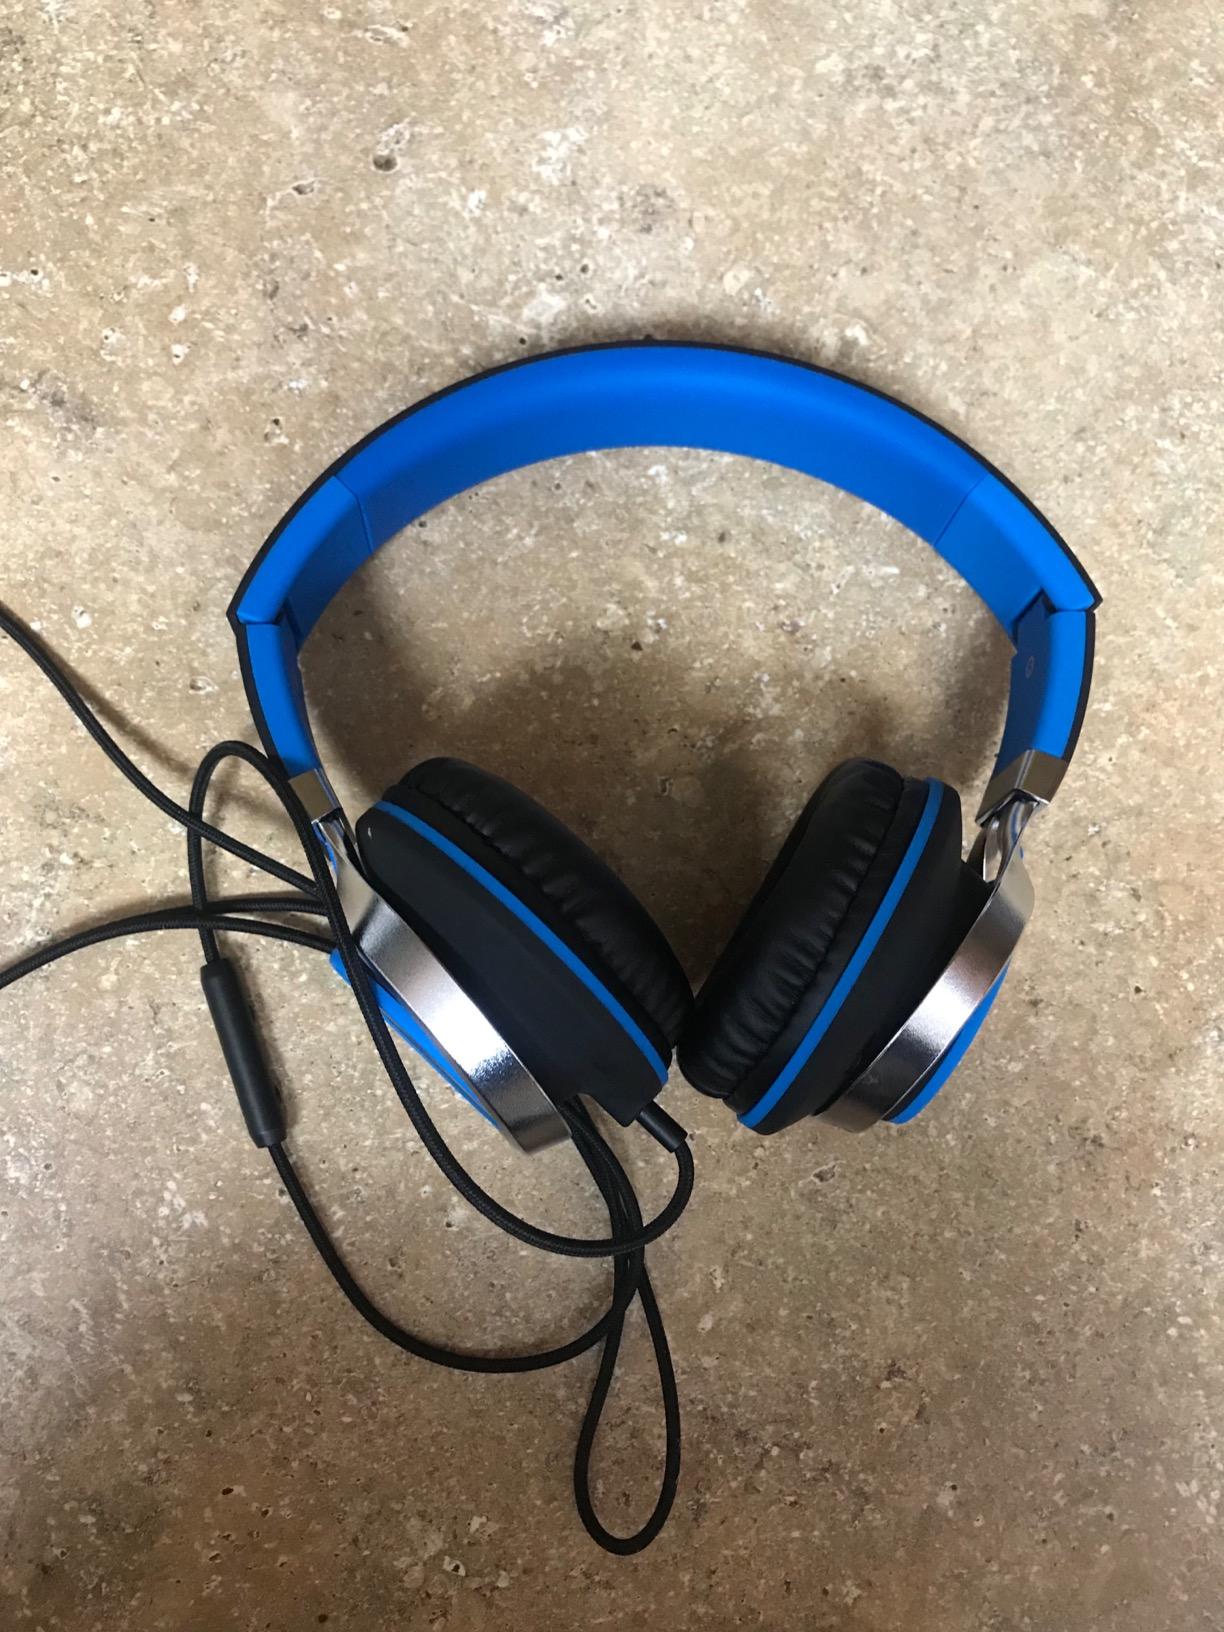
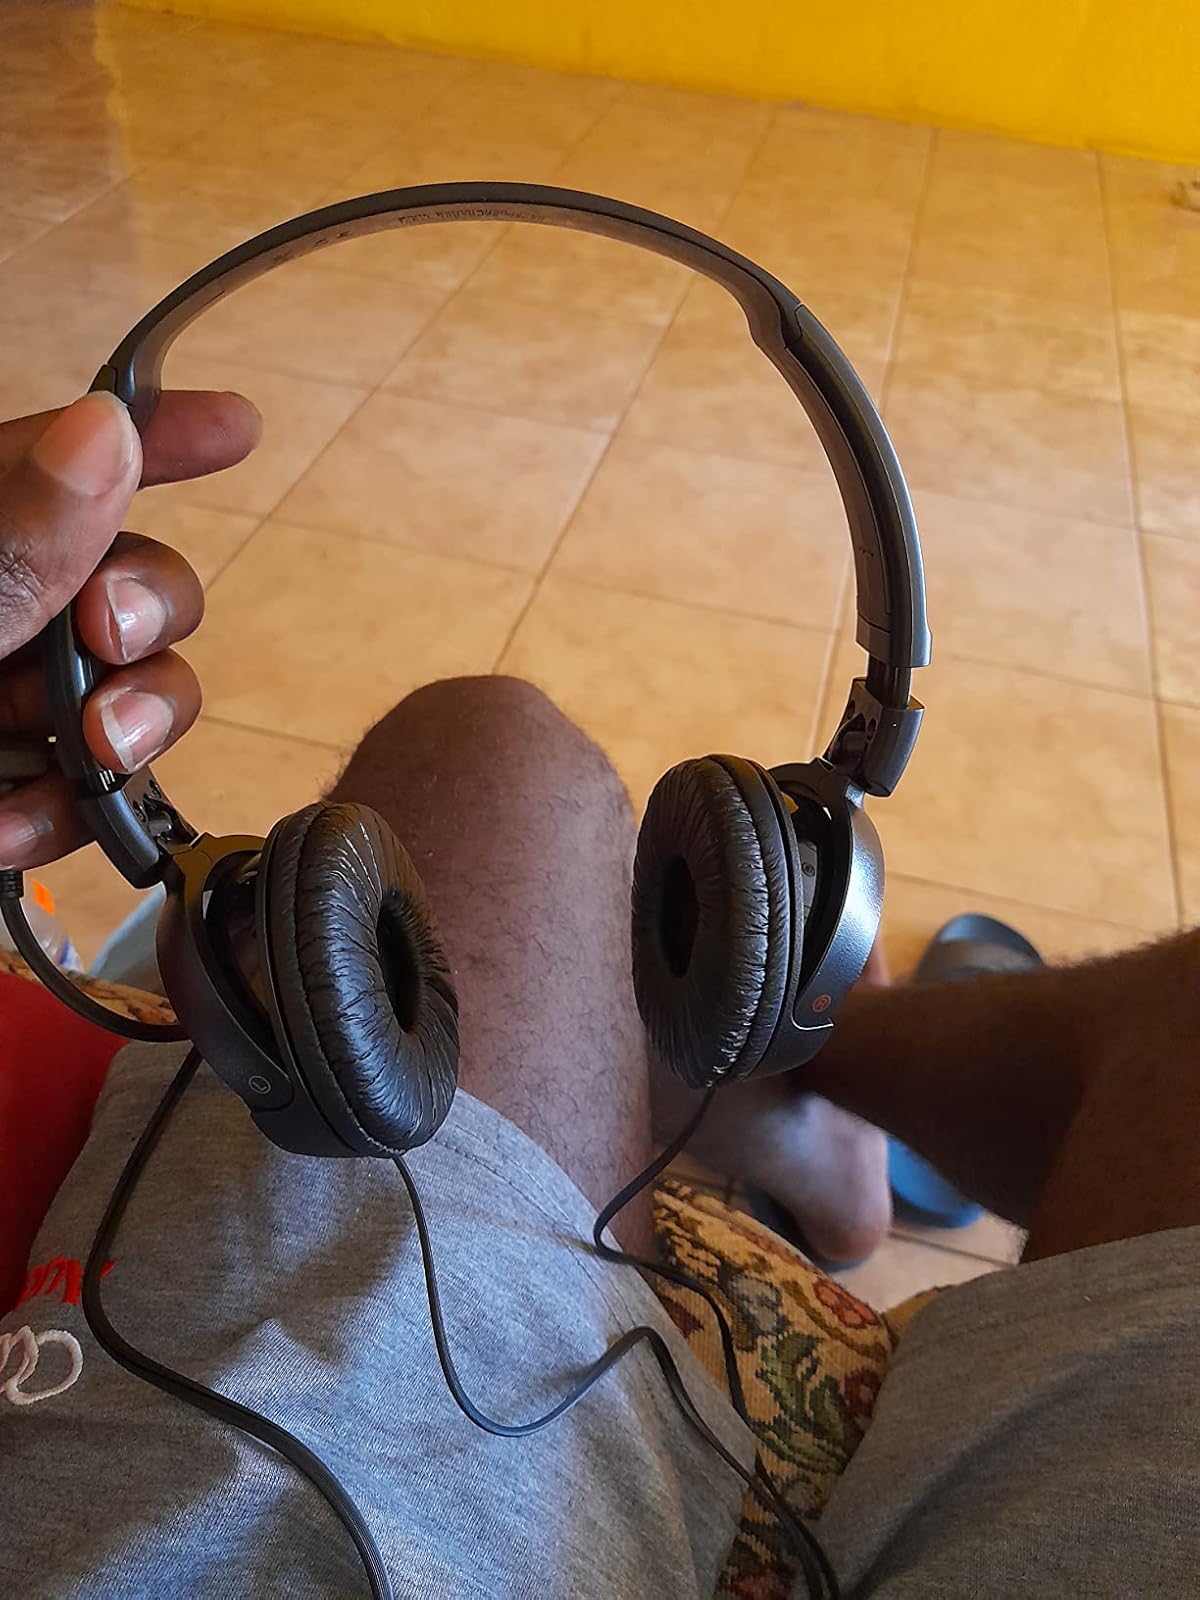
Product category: headphones
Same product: no